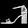
Label: Sandal